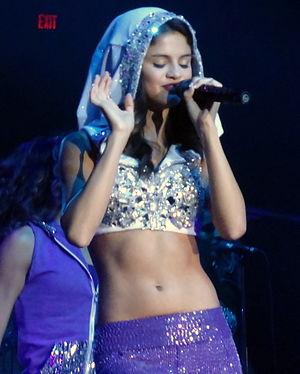
La discographie de Selena Gomez & the Scene, se résume à trois albums studio, un album remix, un EP, sept singles et huit clips vidéos.